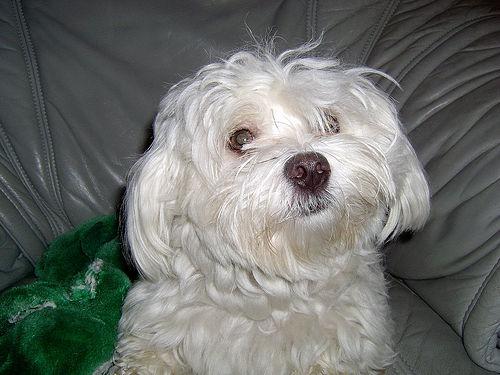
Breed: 249-n000101-Maltese_dog